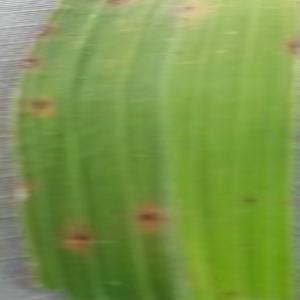
Disease: Brownspot